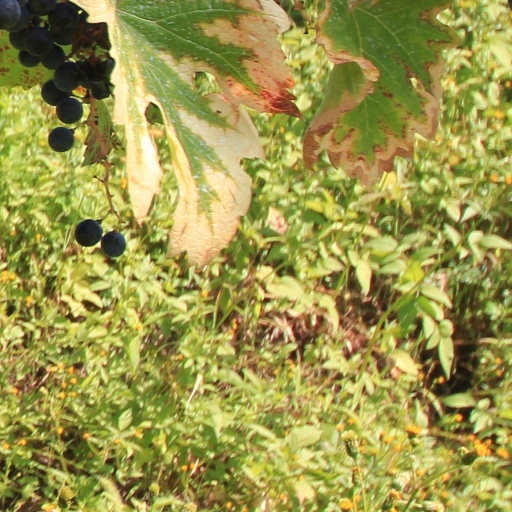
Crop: grape